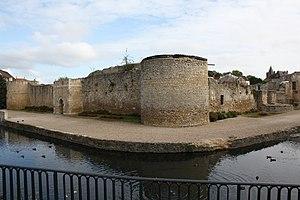
Château de Brie-Comte-Robert (Seine-et-Marne, Île-de-France) This image was uploaded as part of Wiki Loves Monuments 2012. Afrikaans
Brie-Comte-Robert, nommée localement Brie, est une commune francilienne située à l'ouest du département de Seine-et-Marne. Capitale historique de la Brie française, la commune est située sur la bordure du plateau de la Brie.